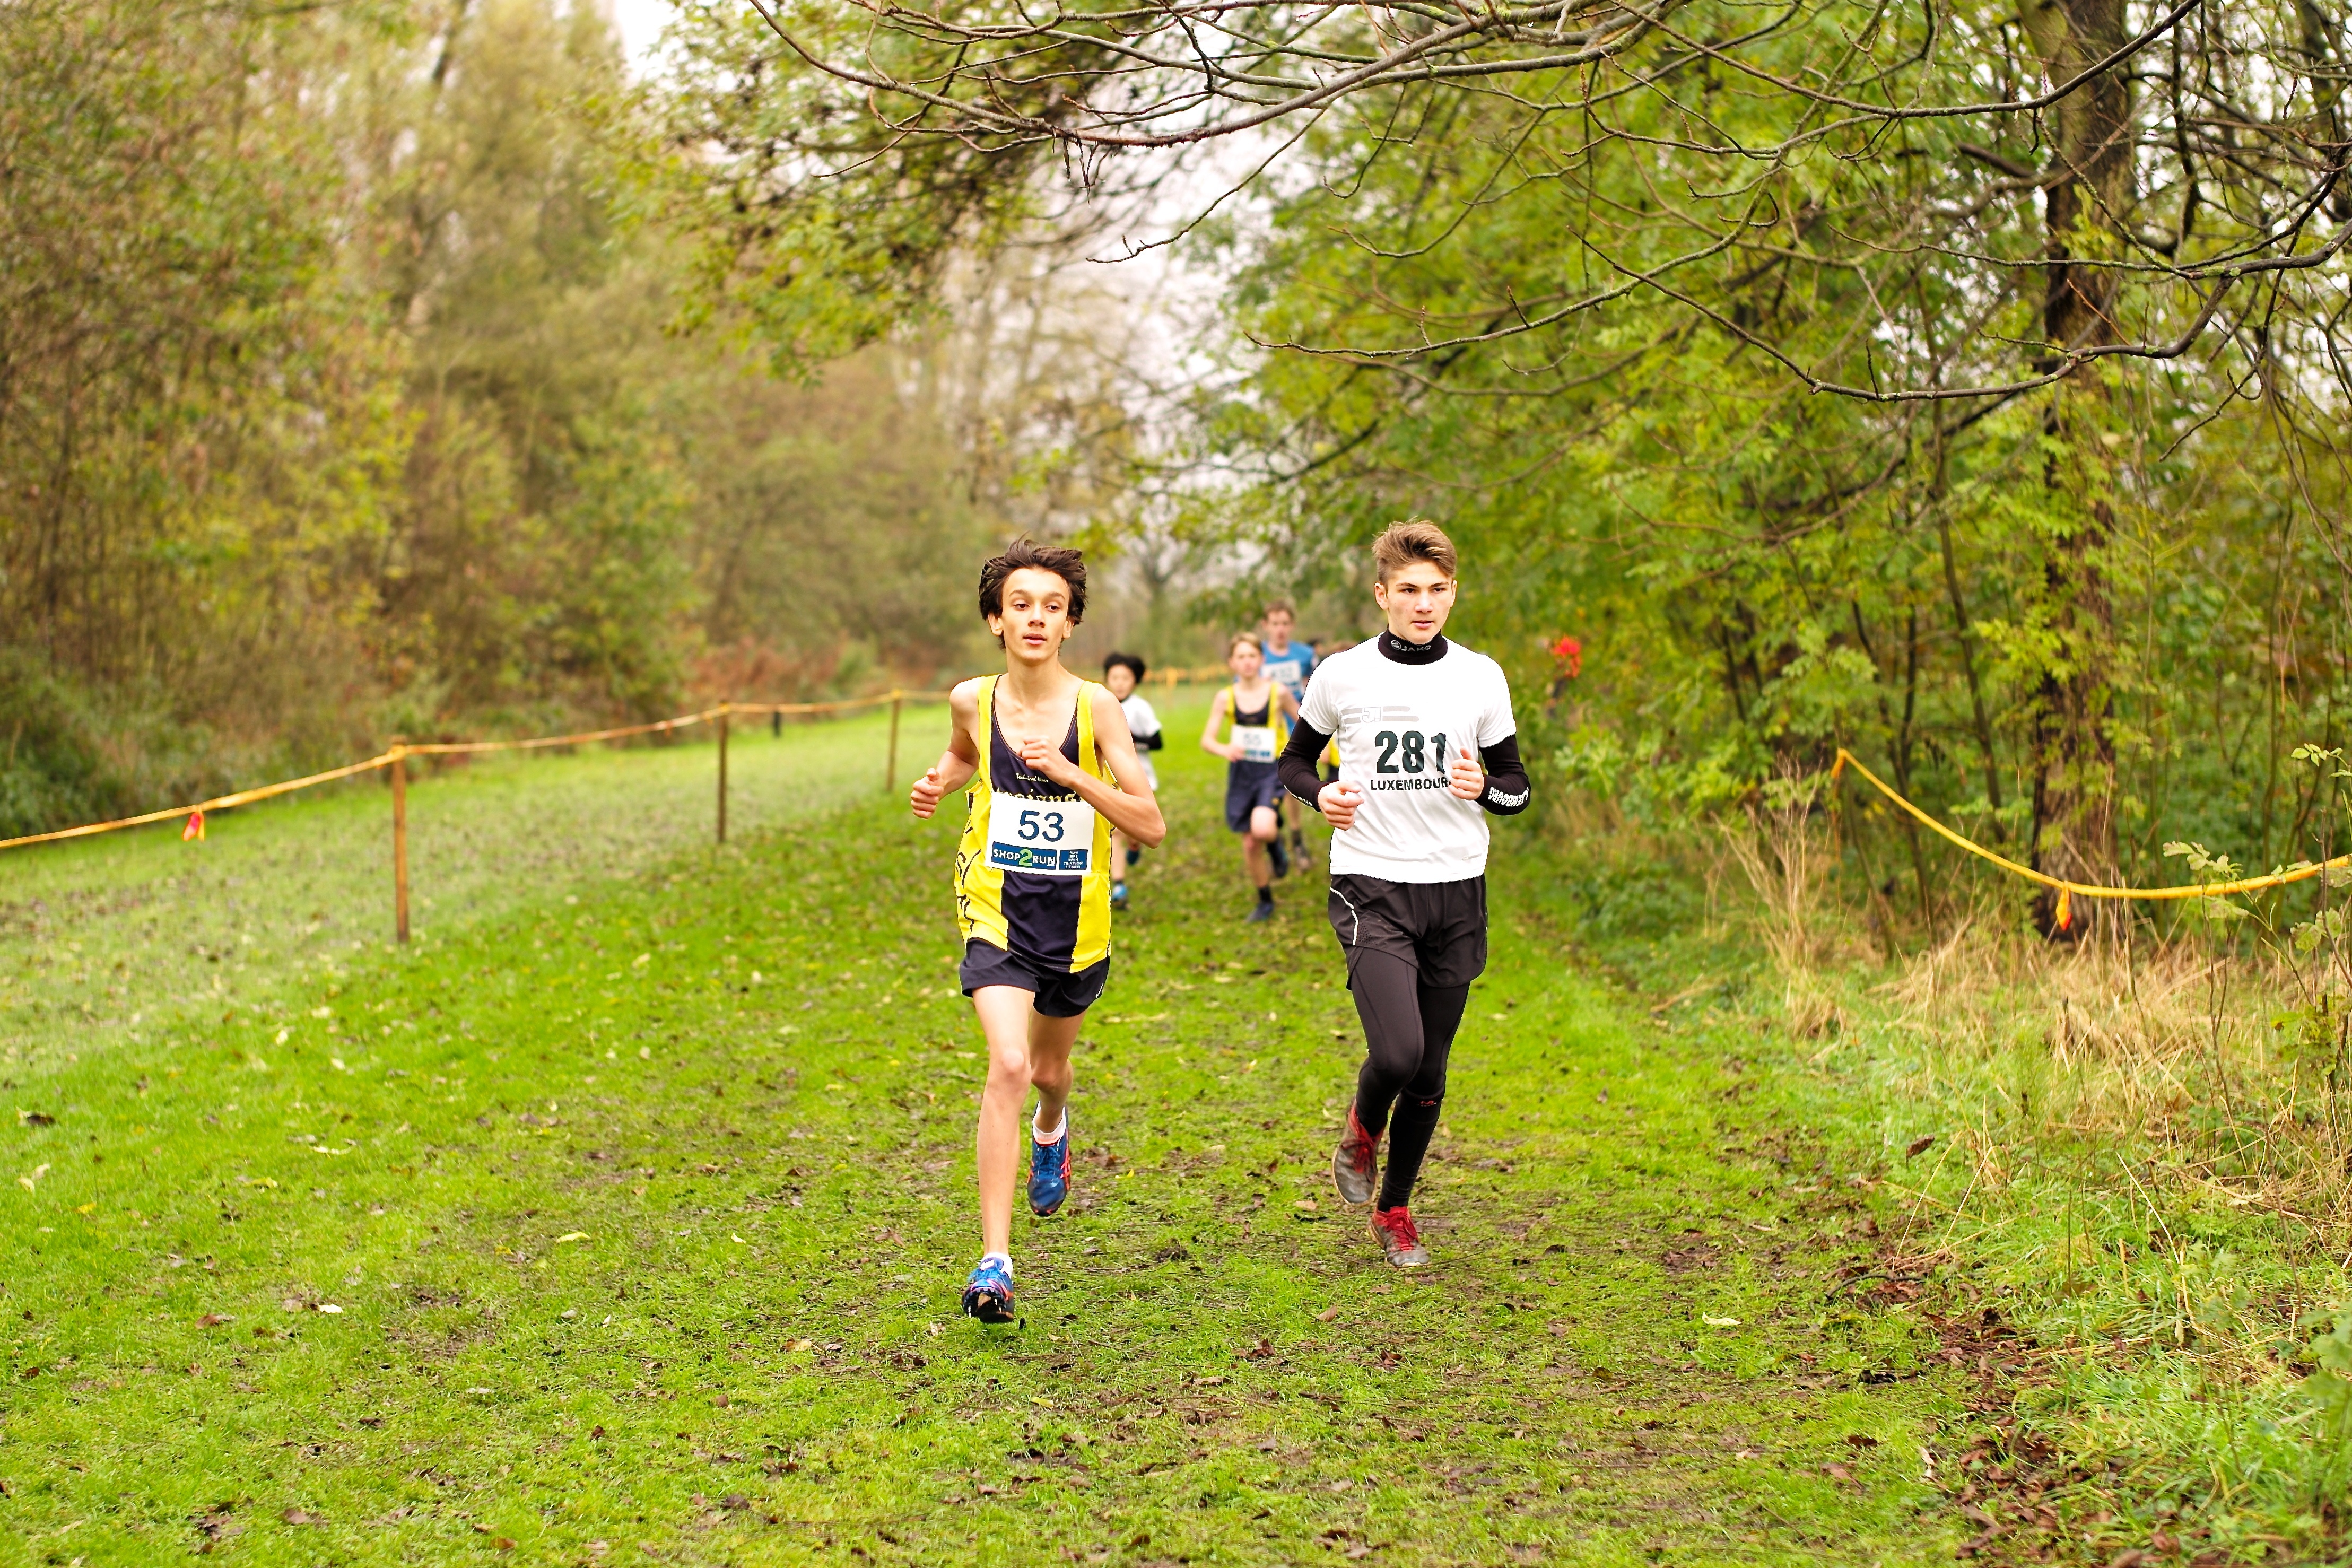
person, trail, running, recreation, jogging, race, sports, endurance, athletics, physical exercise, outdoor recreation, human action, endurance sports, ultramarathon, duathlon, cross country running, cross country cycling